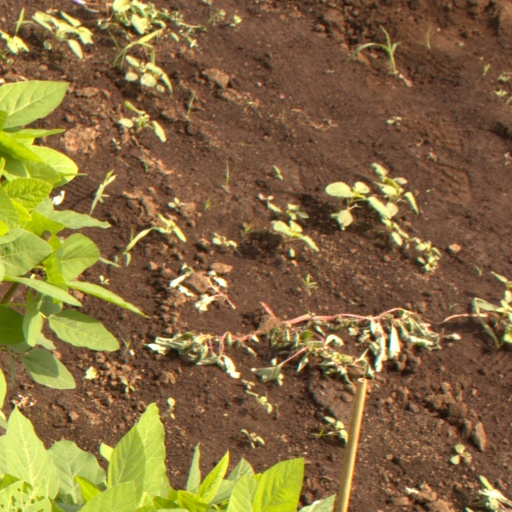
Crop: soybean